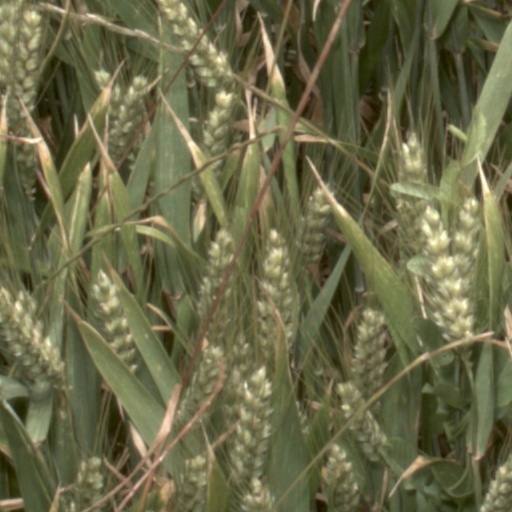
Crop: wheat